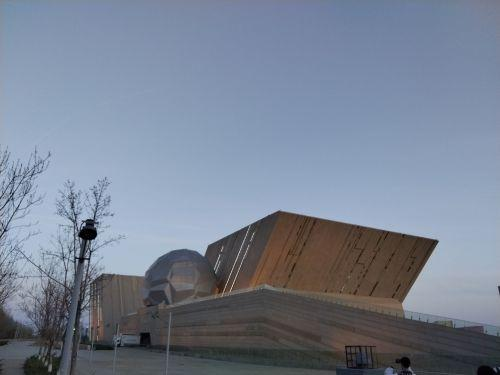
地标名称：克拉玛依科学技术馆
所在城市：克拉玛依市·克拉玛依区